Question: Please indicate a possible affordance area of baseball bat that can be used for hitting
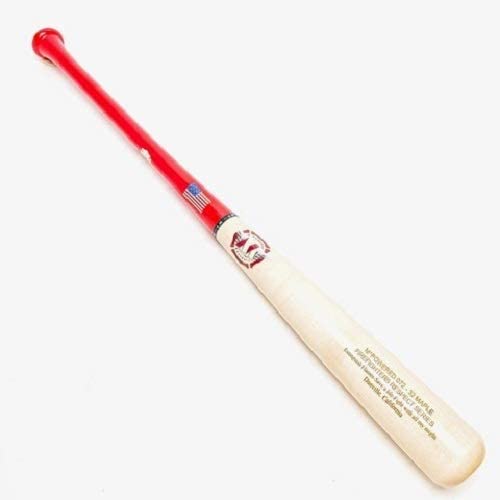
Answer: [276.5, 271.5, 481.5, 485.5]